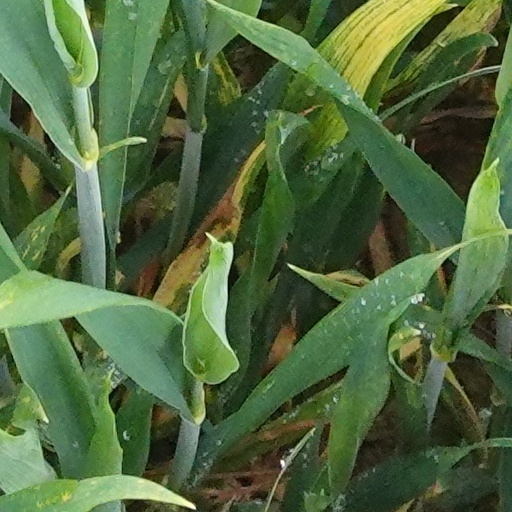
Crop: wheat